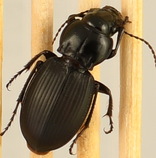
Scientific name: Cyclotrachelus torvus
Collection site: Northern Great Plains Research Laboratory NEON (NOGP), plot NOGP_003